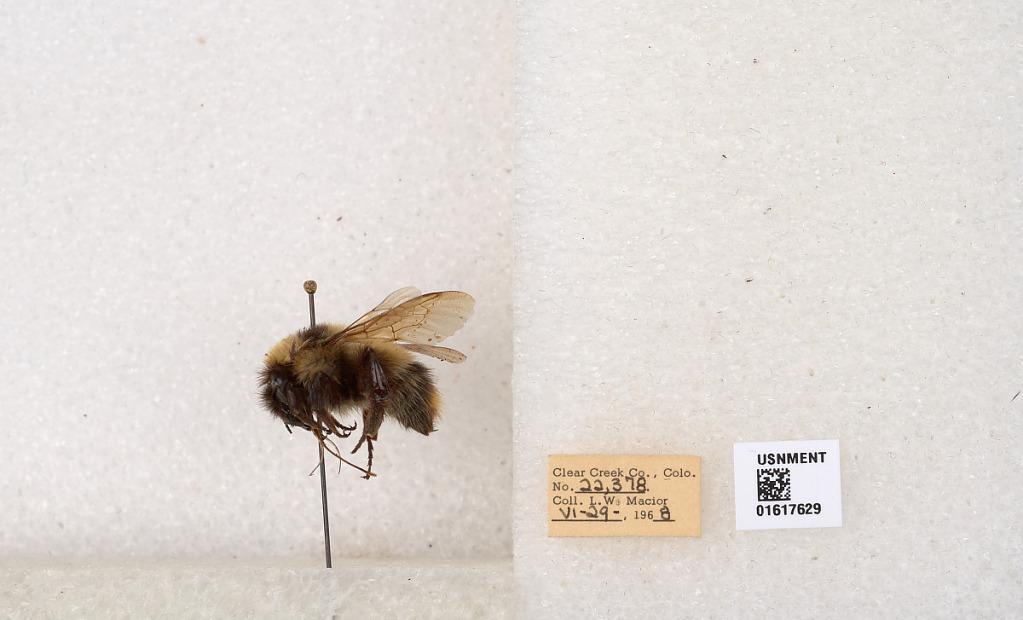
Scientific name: Bombus kirbyellus
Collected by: L. Macior
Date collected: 1968-6-29
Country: United States
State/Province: Colorado
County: Clear Creek
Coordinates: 39.6891, -105.644